Bay Khudi

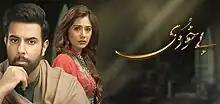
Title screen

Bay Khudi is a 2016 Pakistani drama serial that premiered on Nov.17, 2016, on ARY Digital. The main cast included Noor Hassan Rizvi and Indian TV actress Sara Khan. At the 17th Lux Style Awards, it received a nomination for "Best Original Soundtrack" for Adnan Dhool and Sana Zulfiqar.